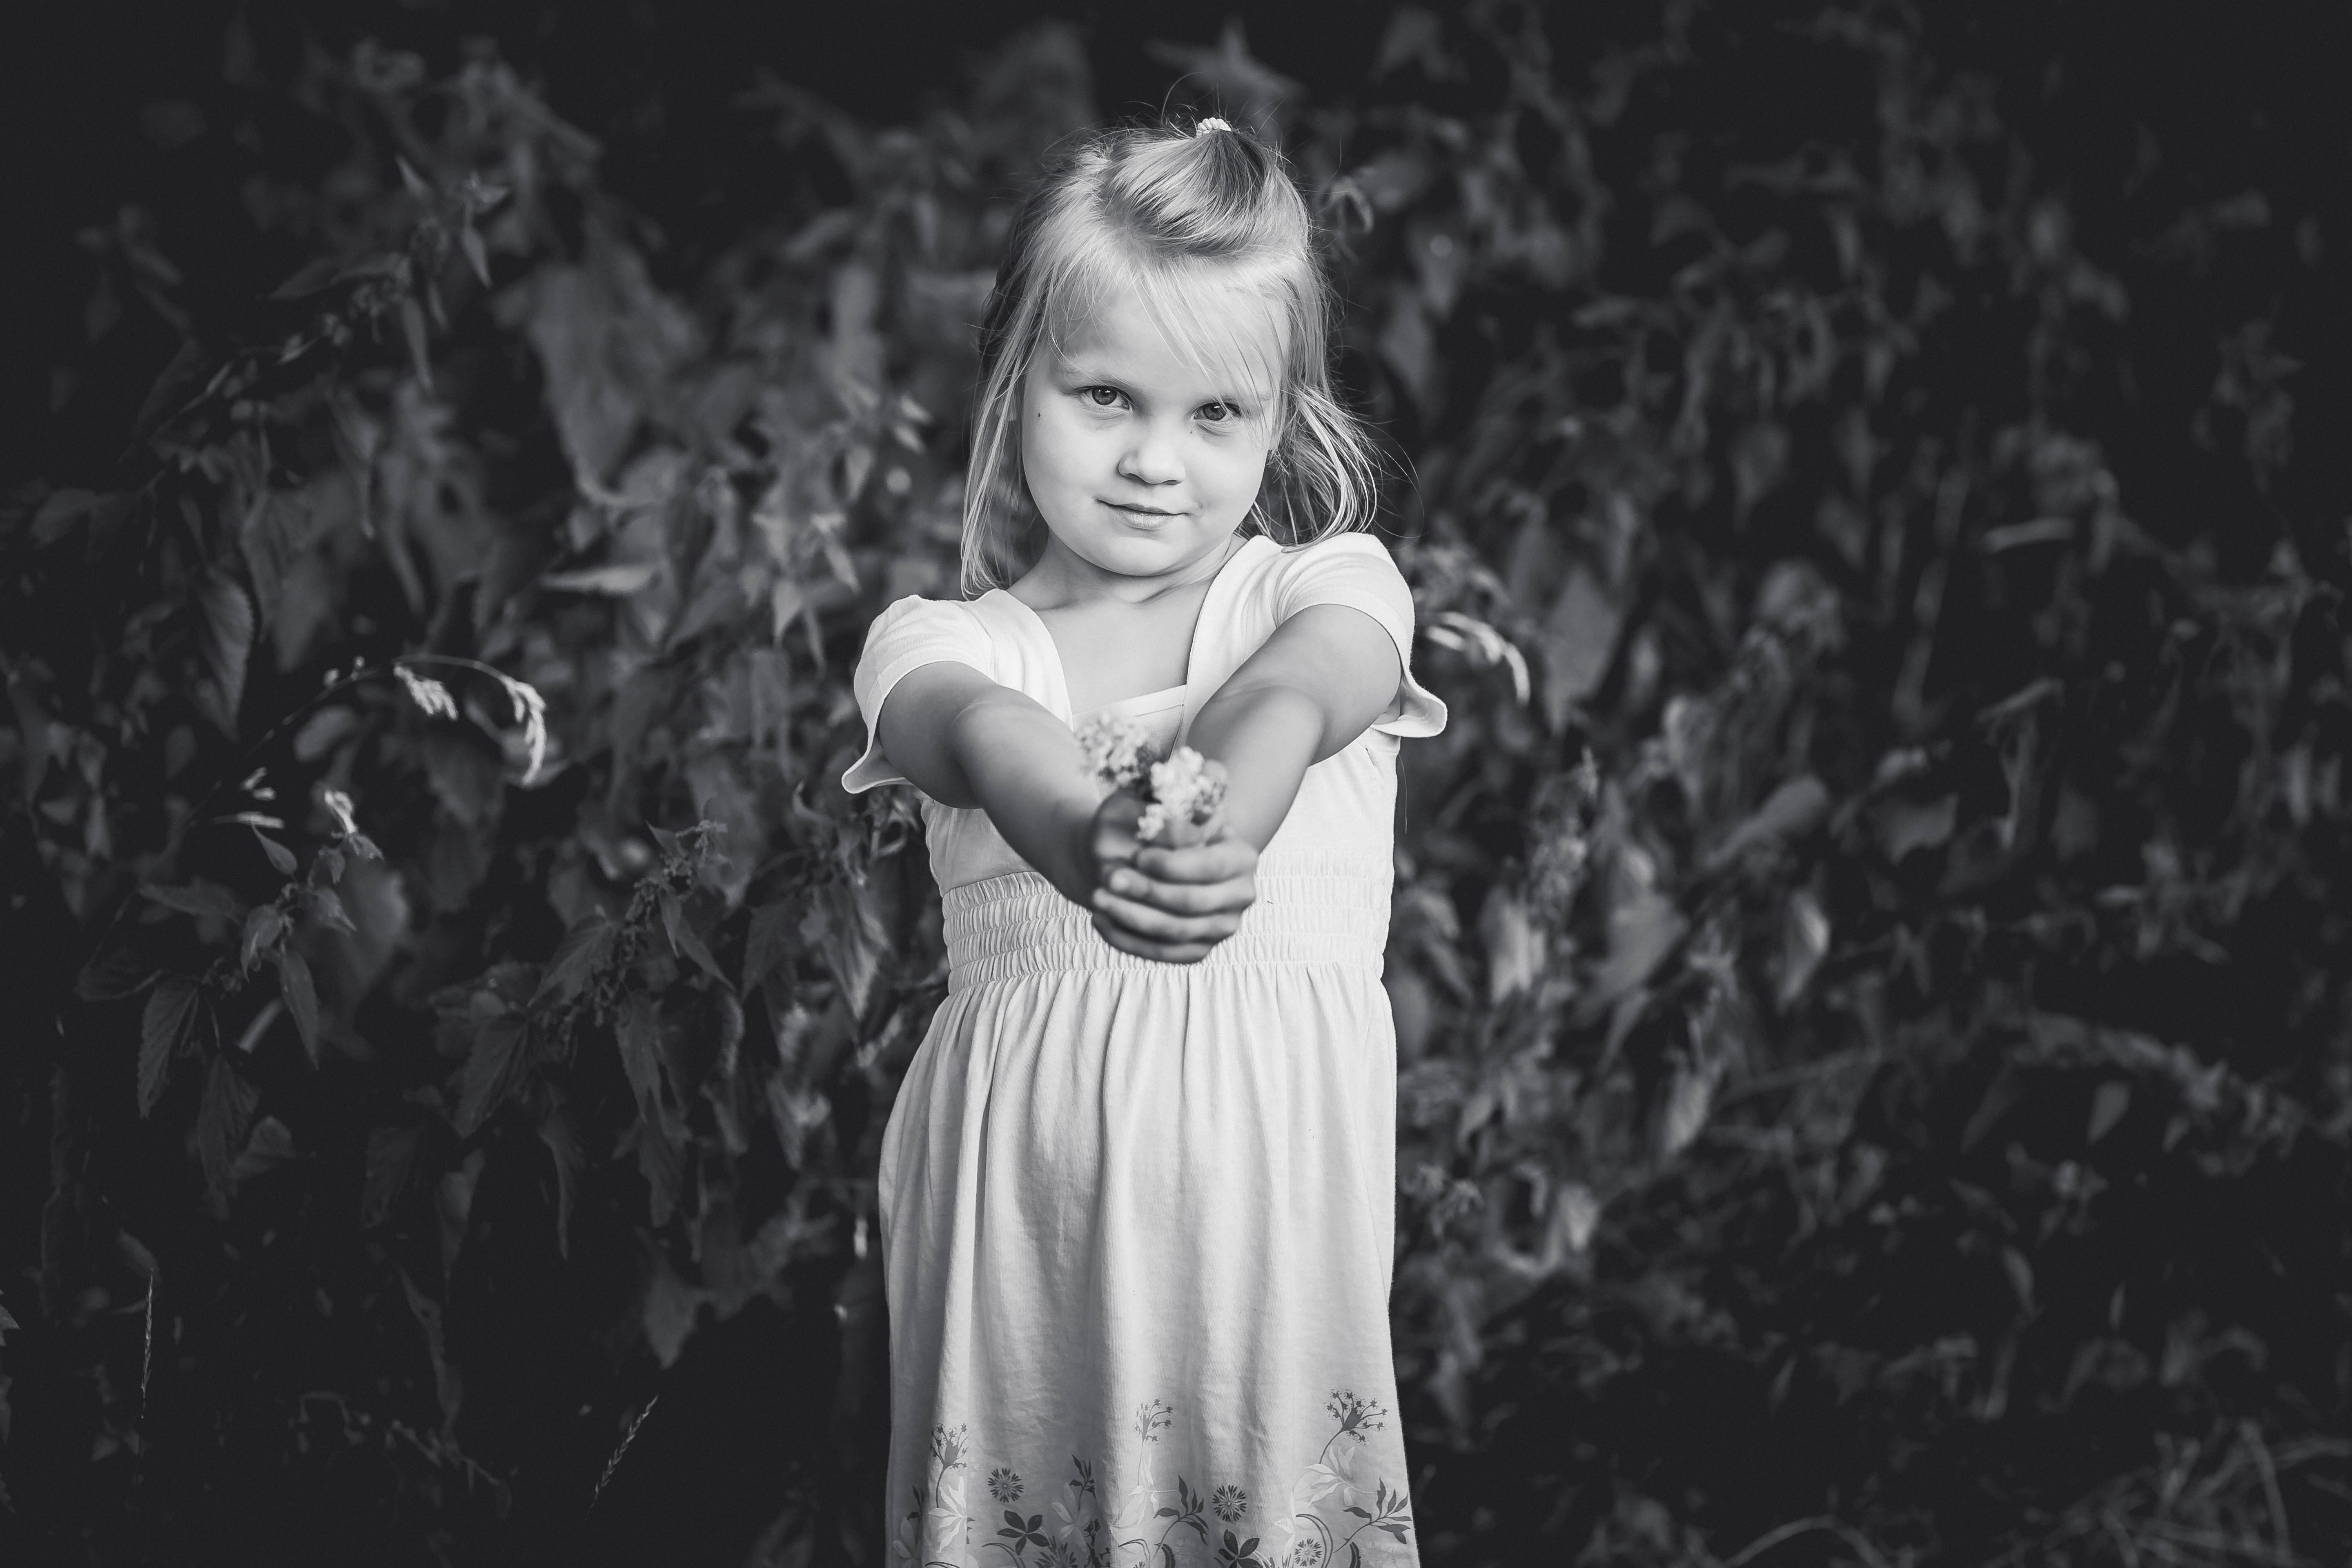
person, black and white, girl, photography, cute, gift, portrait, model, child, darkness, clothing, black, monochrome, flowers, wild flowers, dress, photograph, flower child, beauty, give, photo shoot, monochrome photography, portrait photography